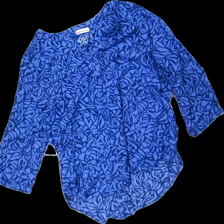
View: front
Type: Blouse
Category: Ladies
Brand: Not in the list
Brand text on label: Street One
Colors: Blue
Material: 100% viscose
Pattern: Geometric print
Cut: Regular, Loose
Size: 44
Season: All
Price range: 50-100
Recommended usage: Reuse